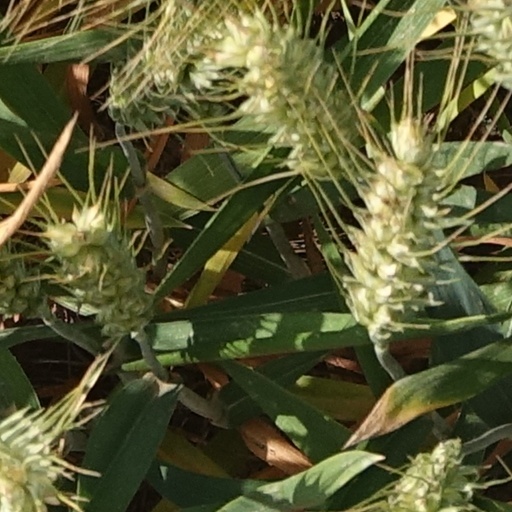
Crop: wheat